Hanna Theatre

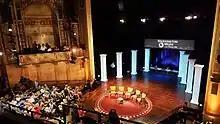
Theatre hosting the taping of Washington Week during the 2016 Republican National Convention in Cleveland

On March 28, 1921, 1,500 people ventured out into the freezing cold temperatures to witness the new theatre's first production, William Faversham's adaptation of "The Prince and the Pauper" by Mark Twain. The lobby measured a little over twenty feet in each direction and was nothing in the way of spectacle compared to the State and Ohio Theatres, both of which had opened the previous month. At exactly 8:15 Cleveland orchestra director Max Faetkenheuer opened the show with the "Star-Spangled Banner" and the play began. During intermission, playwright Faversham gave an impromptu speech at the request of the theatre patrons.